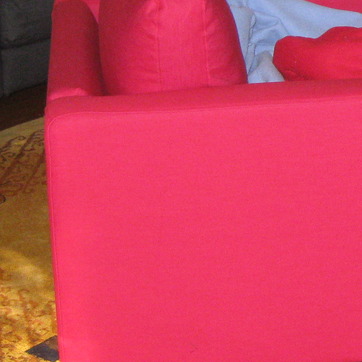
Material: fabric